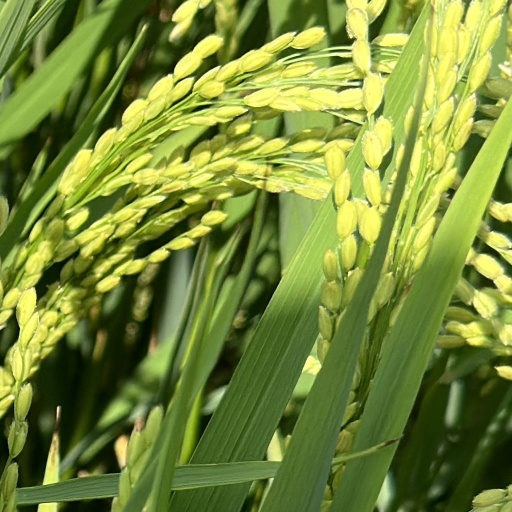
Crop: rice